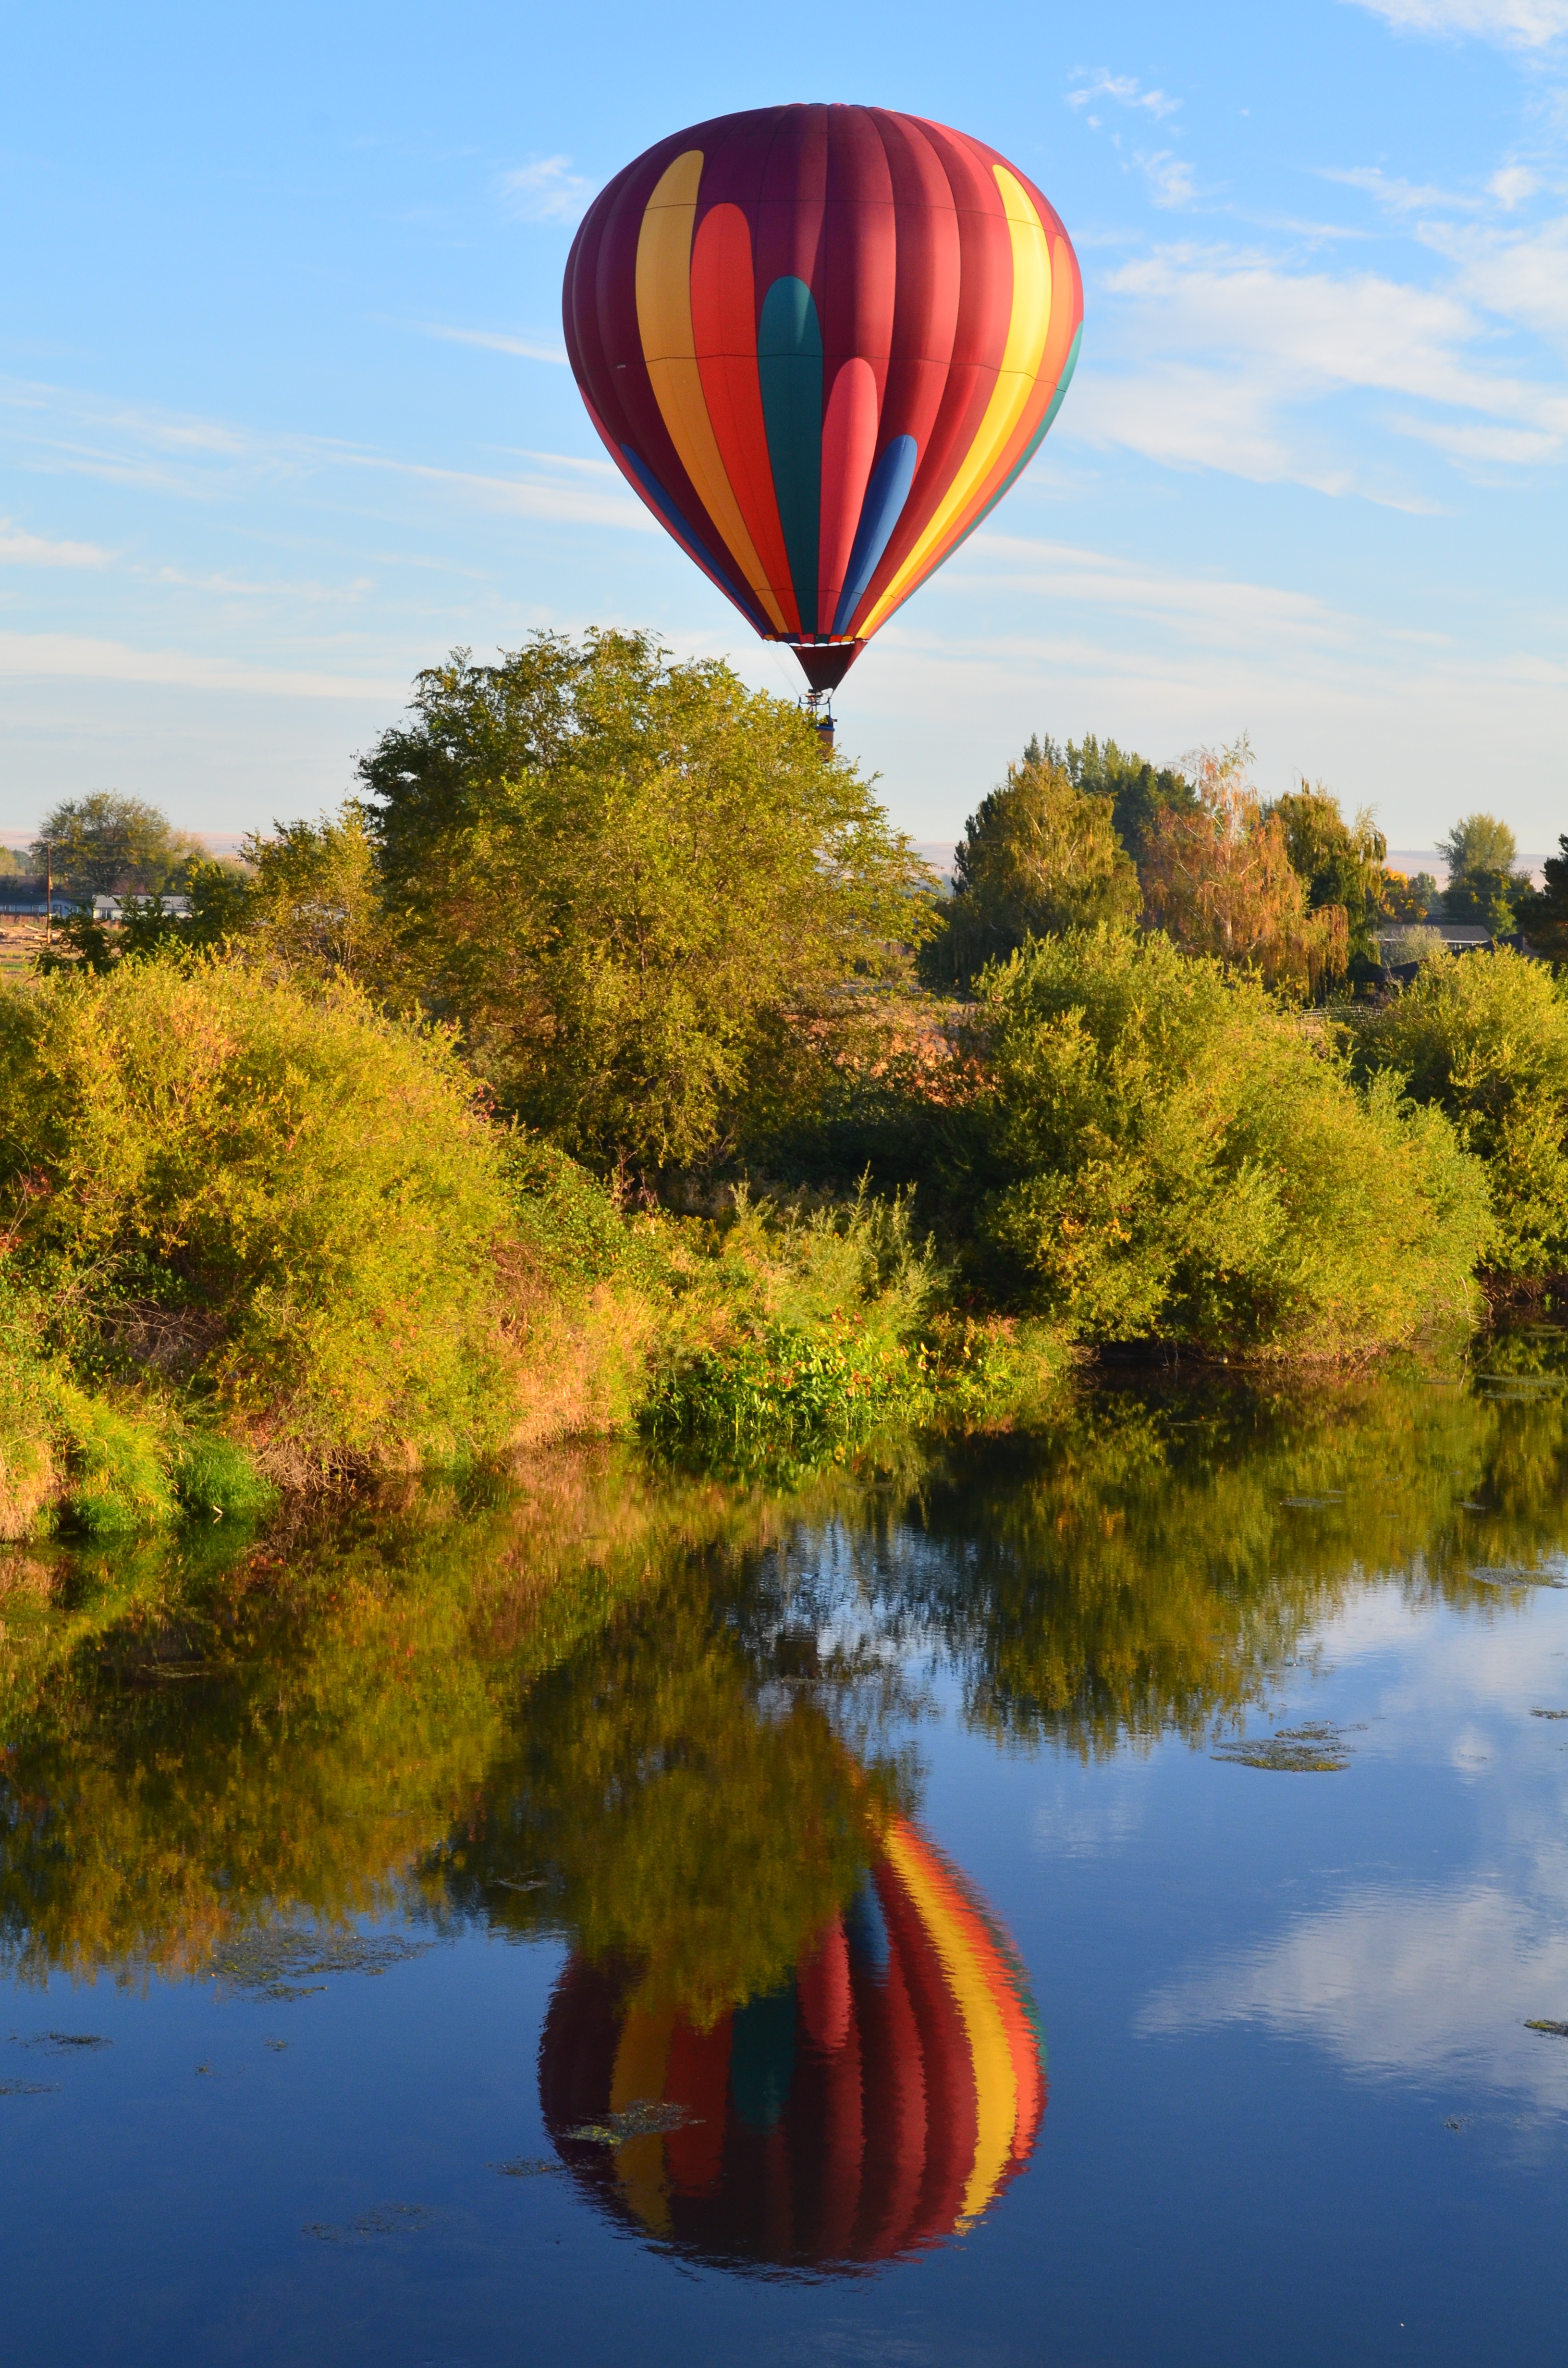
sky, air, flower, balloon, hot air balloon, adventure, flying, fly, aircraft, transportation, reflection, high, vehicle, flight, autumn, hot air, freedom, float, aerial, toy, festival, fun, hot, rise, airship, ballooning, hot air ballooning, hot air balloons, atmosphere of earth